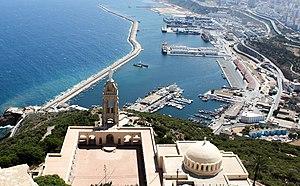
La chapelle de Santa Cruz est une chapelle d'Oran, construite sur l'Aïdour en contrebas du fort de Santa-Cruz, qui signifie Sainte Croix. Elle relève du diocèse d'Oran.